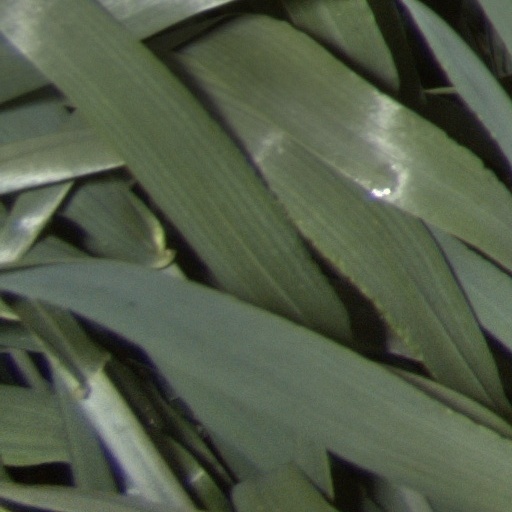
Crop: wheat